Shenyi

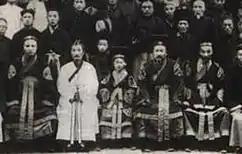
Man wearing the rufu attire consisting of the white Confucian shenyi with cap (front row), 1910s

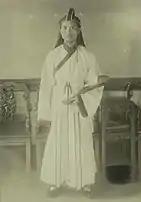

Cheng Huanzhang, the founder of the Confucian Religion Association in 1912 who also established the in Gaoyao in Guangdong, aimed to bring advocates together for the restoration of Confucian texts to the educational curriculum and the official recognition of Confucianism as China's national religion. Thus, in the written by Cheng Huanzhang also wrote the , where he argued that the was the clothing attire worn by the Confucianism religion priests. He also listed 12 attributes which were associated with the religiosity of Confucianism: one of these attributes was about , which according to him, was a specific form of attire consisting of the Confucian shenyi and a cap which had been designed by Confucius for his followers to wear. However, despite the support of the prominent literati following the opening of the "Kongjiao hui", which had also become the most illustrious and influential organization of its time, the parliament voted to not accord an official recognition to Confucianism as a ‘religion’ in both 1913 and 1916; the parliament gave official institutional status to five religions: Buddhism, Daoism, Catholicism, Protestantism, and Islam, and excluded Confucianism.